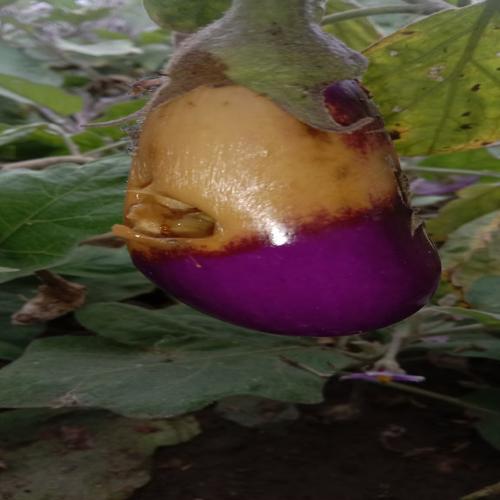
Label: Wet Rot